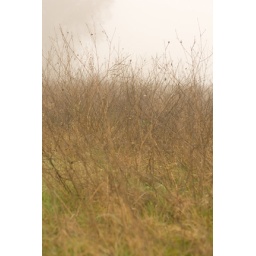
field and trees in the fog